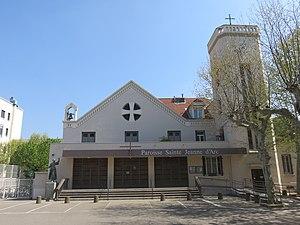
Vue de face de l'église Sainte Jeanne d'Arc de Lyon, dans le 3e arrondissement.
Montchat — /mɔ̃ʃa/ — est un quartier du 3ᵉ arrondissement de la commune française de Lyon. Il en forme la partie orientale. Il se termine à l'est par une butte limitrophe de Bron et jouxte, dans sa partie nord, Villeurbanne.